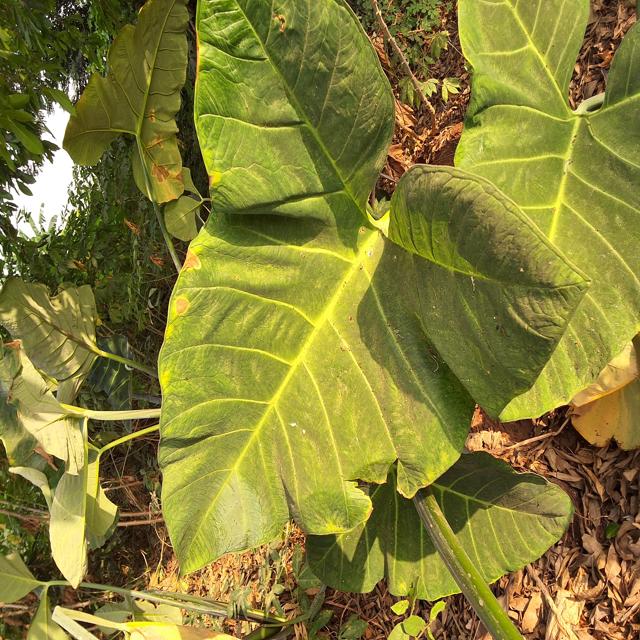
Label: Healthy